Jack Steele

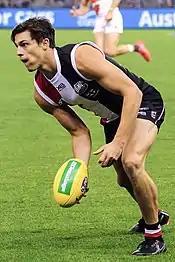
Steele playing for St Kilda in 2018

Steele made his debut for St Kilda Football Club in Round 1 of the 2017 season against the Melbourne Football Club, and set a new personal best of 23 disposals in a game consisting of eight kicks and 15 handballs, he also had 12 contested possessions and took seven marks. Steele played 11 consecutive AFL games for St Kilda in the first half of the 2017 season, and had more than 17 disposals nine times and laid at least eight tackles in a game eight times during this period. Steele was omitted for two games due to form, but was recalled in Round 15 and laid 17 tackles to equal the Saints club record for most tackles in a game set by David Armitage. He ultimately played the last nine matches of the season. Steele successfully completed 158 tackles in 20 games for St Kilda in 2017, the second best season tackle total in club history at the highest average per game (in the top 20) at 7.9 per game. He also equaled the club record for tackles in a game with 17 against in round 15. This led to Steele winning the "Lenny Hayes Player Trademark award" for 2017, although he finished 18th in the club's best and fairest, the Trevor Barker Award.